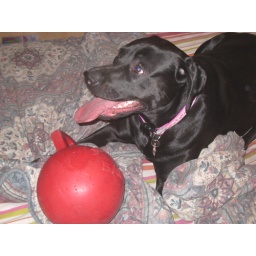
Picture 10 of Nike and her new ball in my bedroom on 051208 036